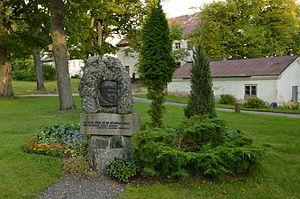
Ojārs Vācietis né le 13 novembre 1933 à Trapenes pagasts et mort le 28 novembre 1983 à Riga en Lettonie, est un poète et écrivain letton.